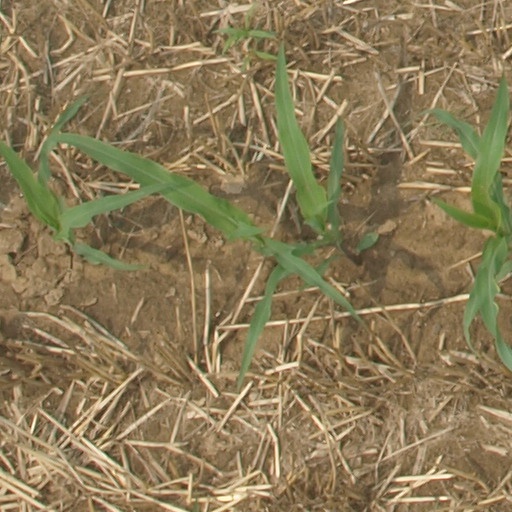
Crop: maize; corn